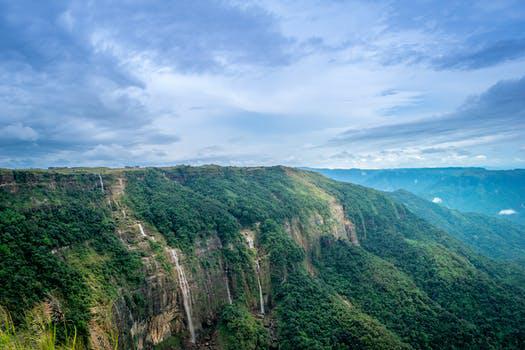
Label: Watermark